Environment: real
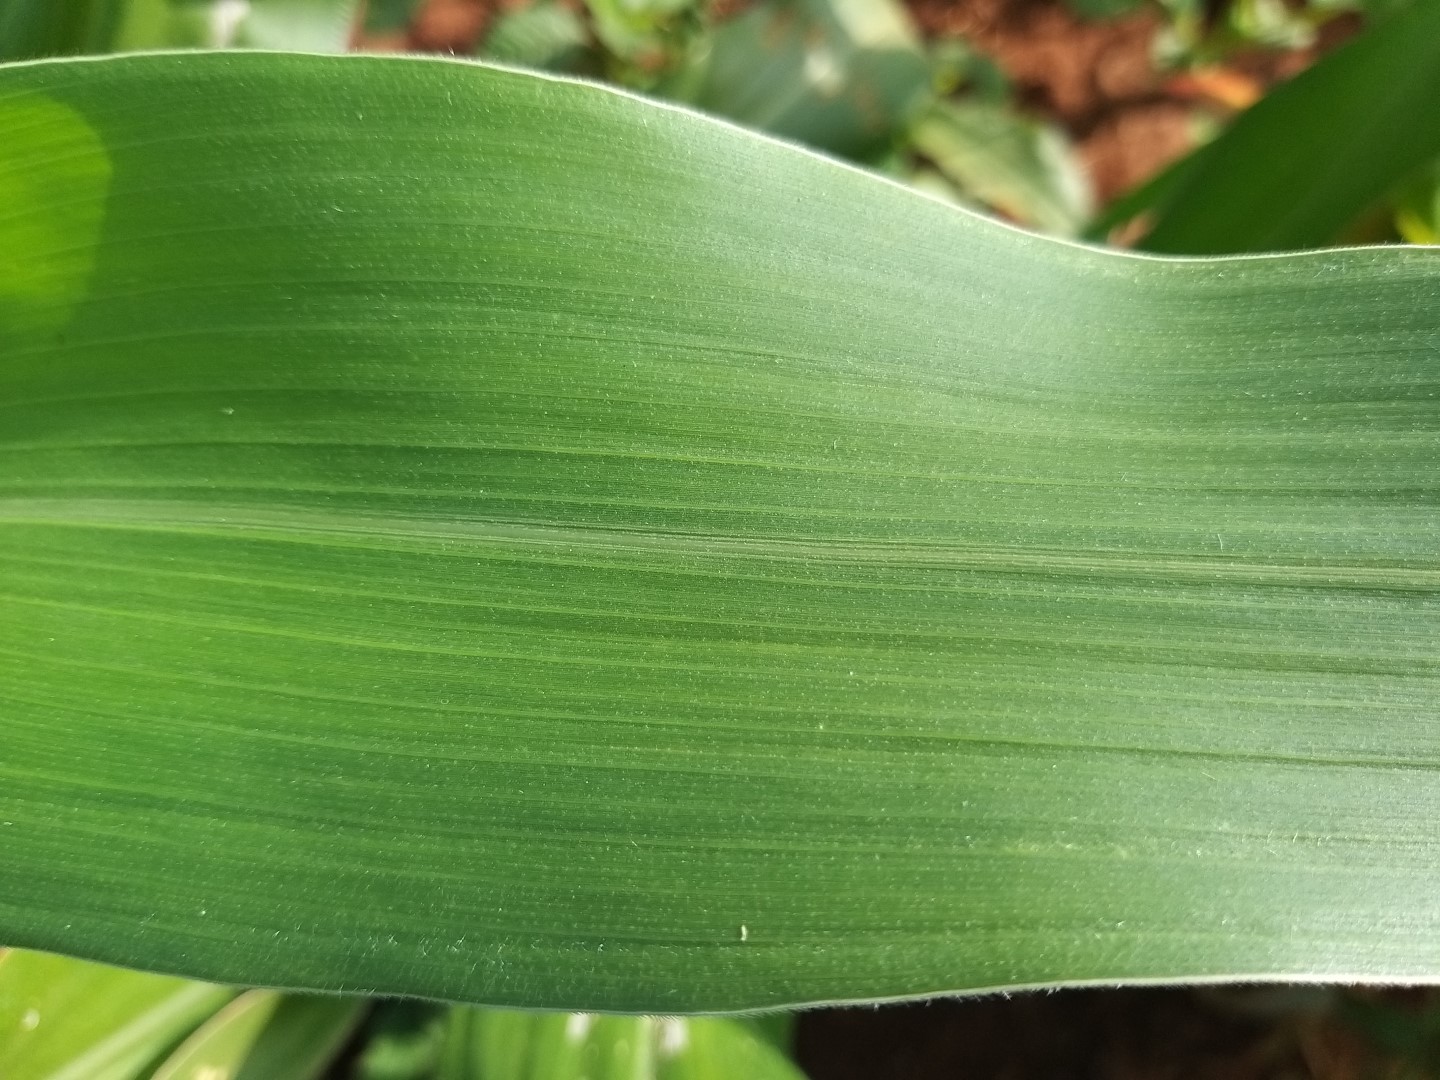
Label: healthy